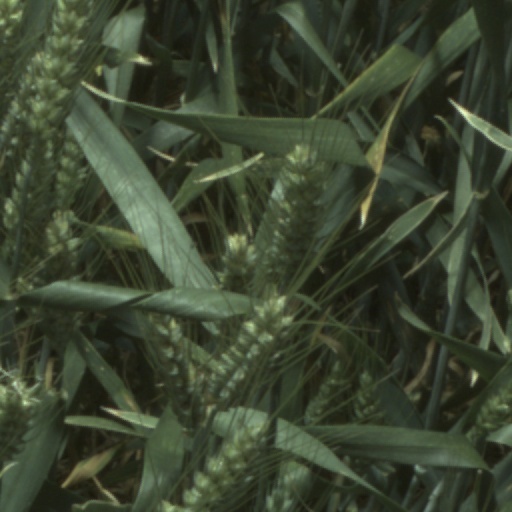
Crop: wheat